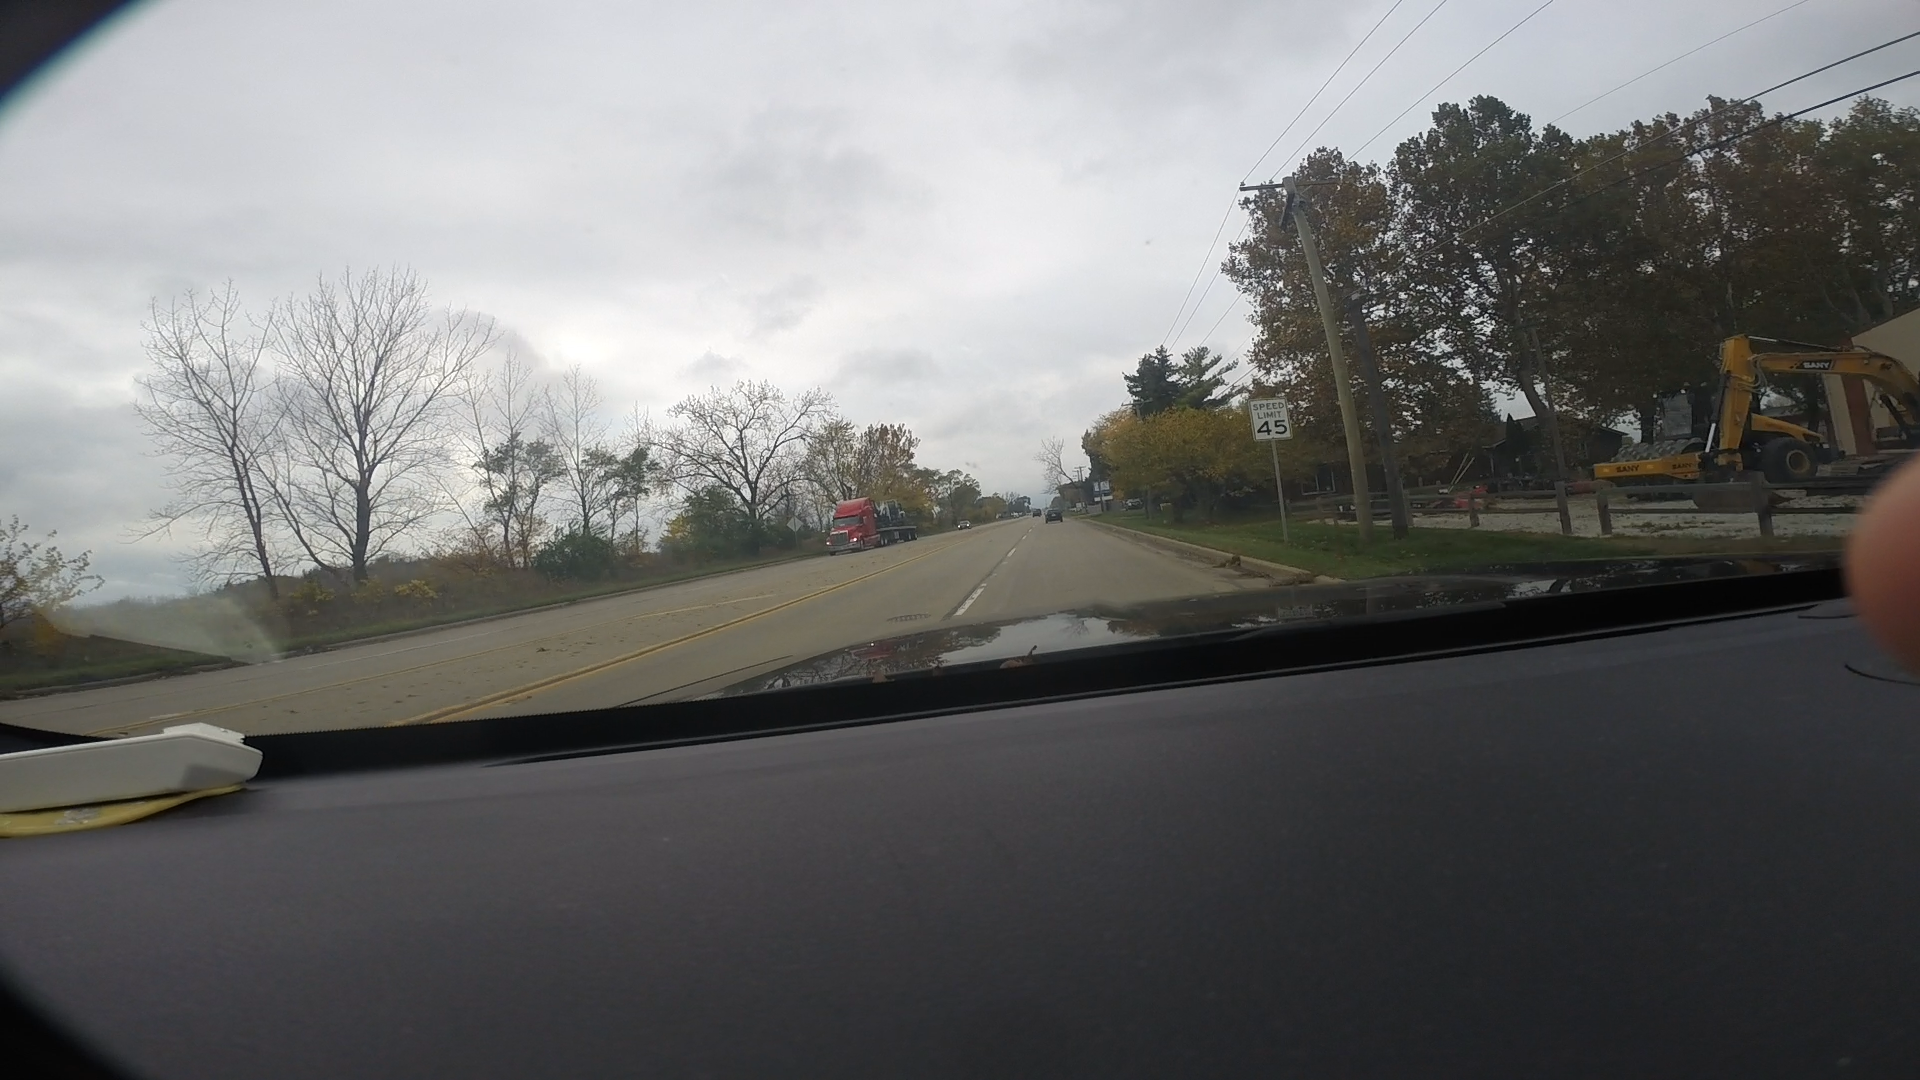
Speed limit sign label: mph45